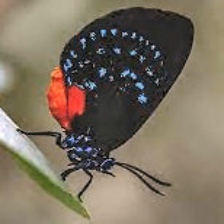
Species: ATALA
Butterfly family (ImageNet category): lycaenid_butterfly